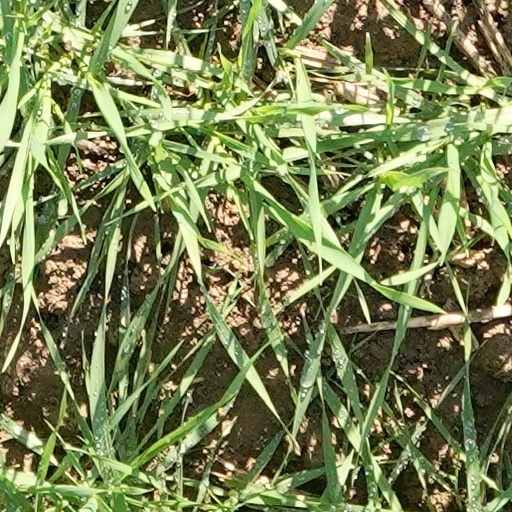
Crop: wheat